Giovanni Lanfranco

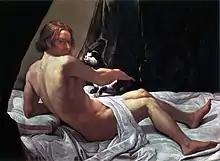
"Giovane nudo sul letto con un gatto" (Nude young man with a cat), between 1620 and 1622, private collection

In the following year, Lanfranco together with Agostino Tassi and Carlo Saraceni decorated the "Sala de' Corazzieri" and "Sala Regia" of the Palazzo del Quirinale. His formal "Presentation at the Temple" has the sunlit Carraci-like style. In 1622, he painted the "Ectasy of Saint Margaret of Cortona" (Galleria Platina, Palazzo Pitti, Florence) as an altarpiece for Santa Maria Nuova in Cortona, where Margaret lived and died. The painting could well have inspired the pose in Bernini's famous "St Theresa in ecstasy". In 1623–1624, he decorated the Sacchetti Chapel in San Giovanni dei Fiorentini in Rome.